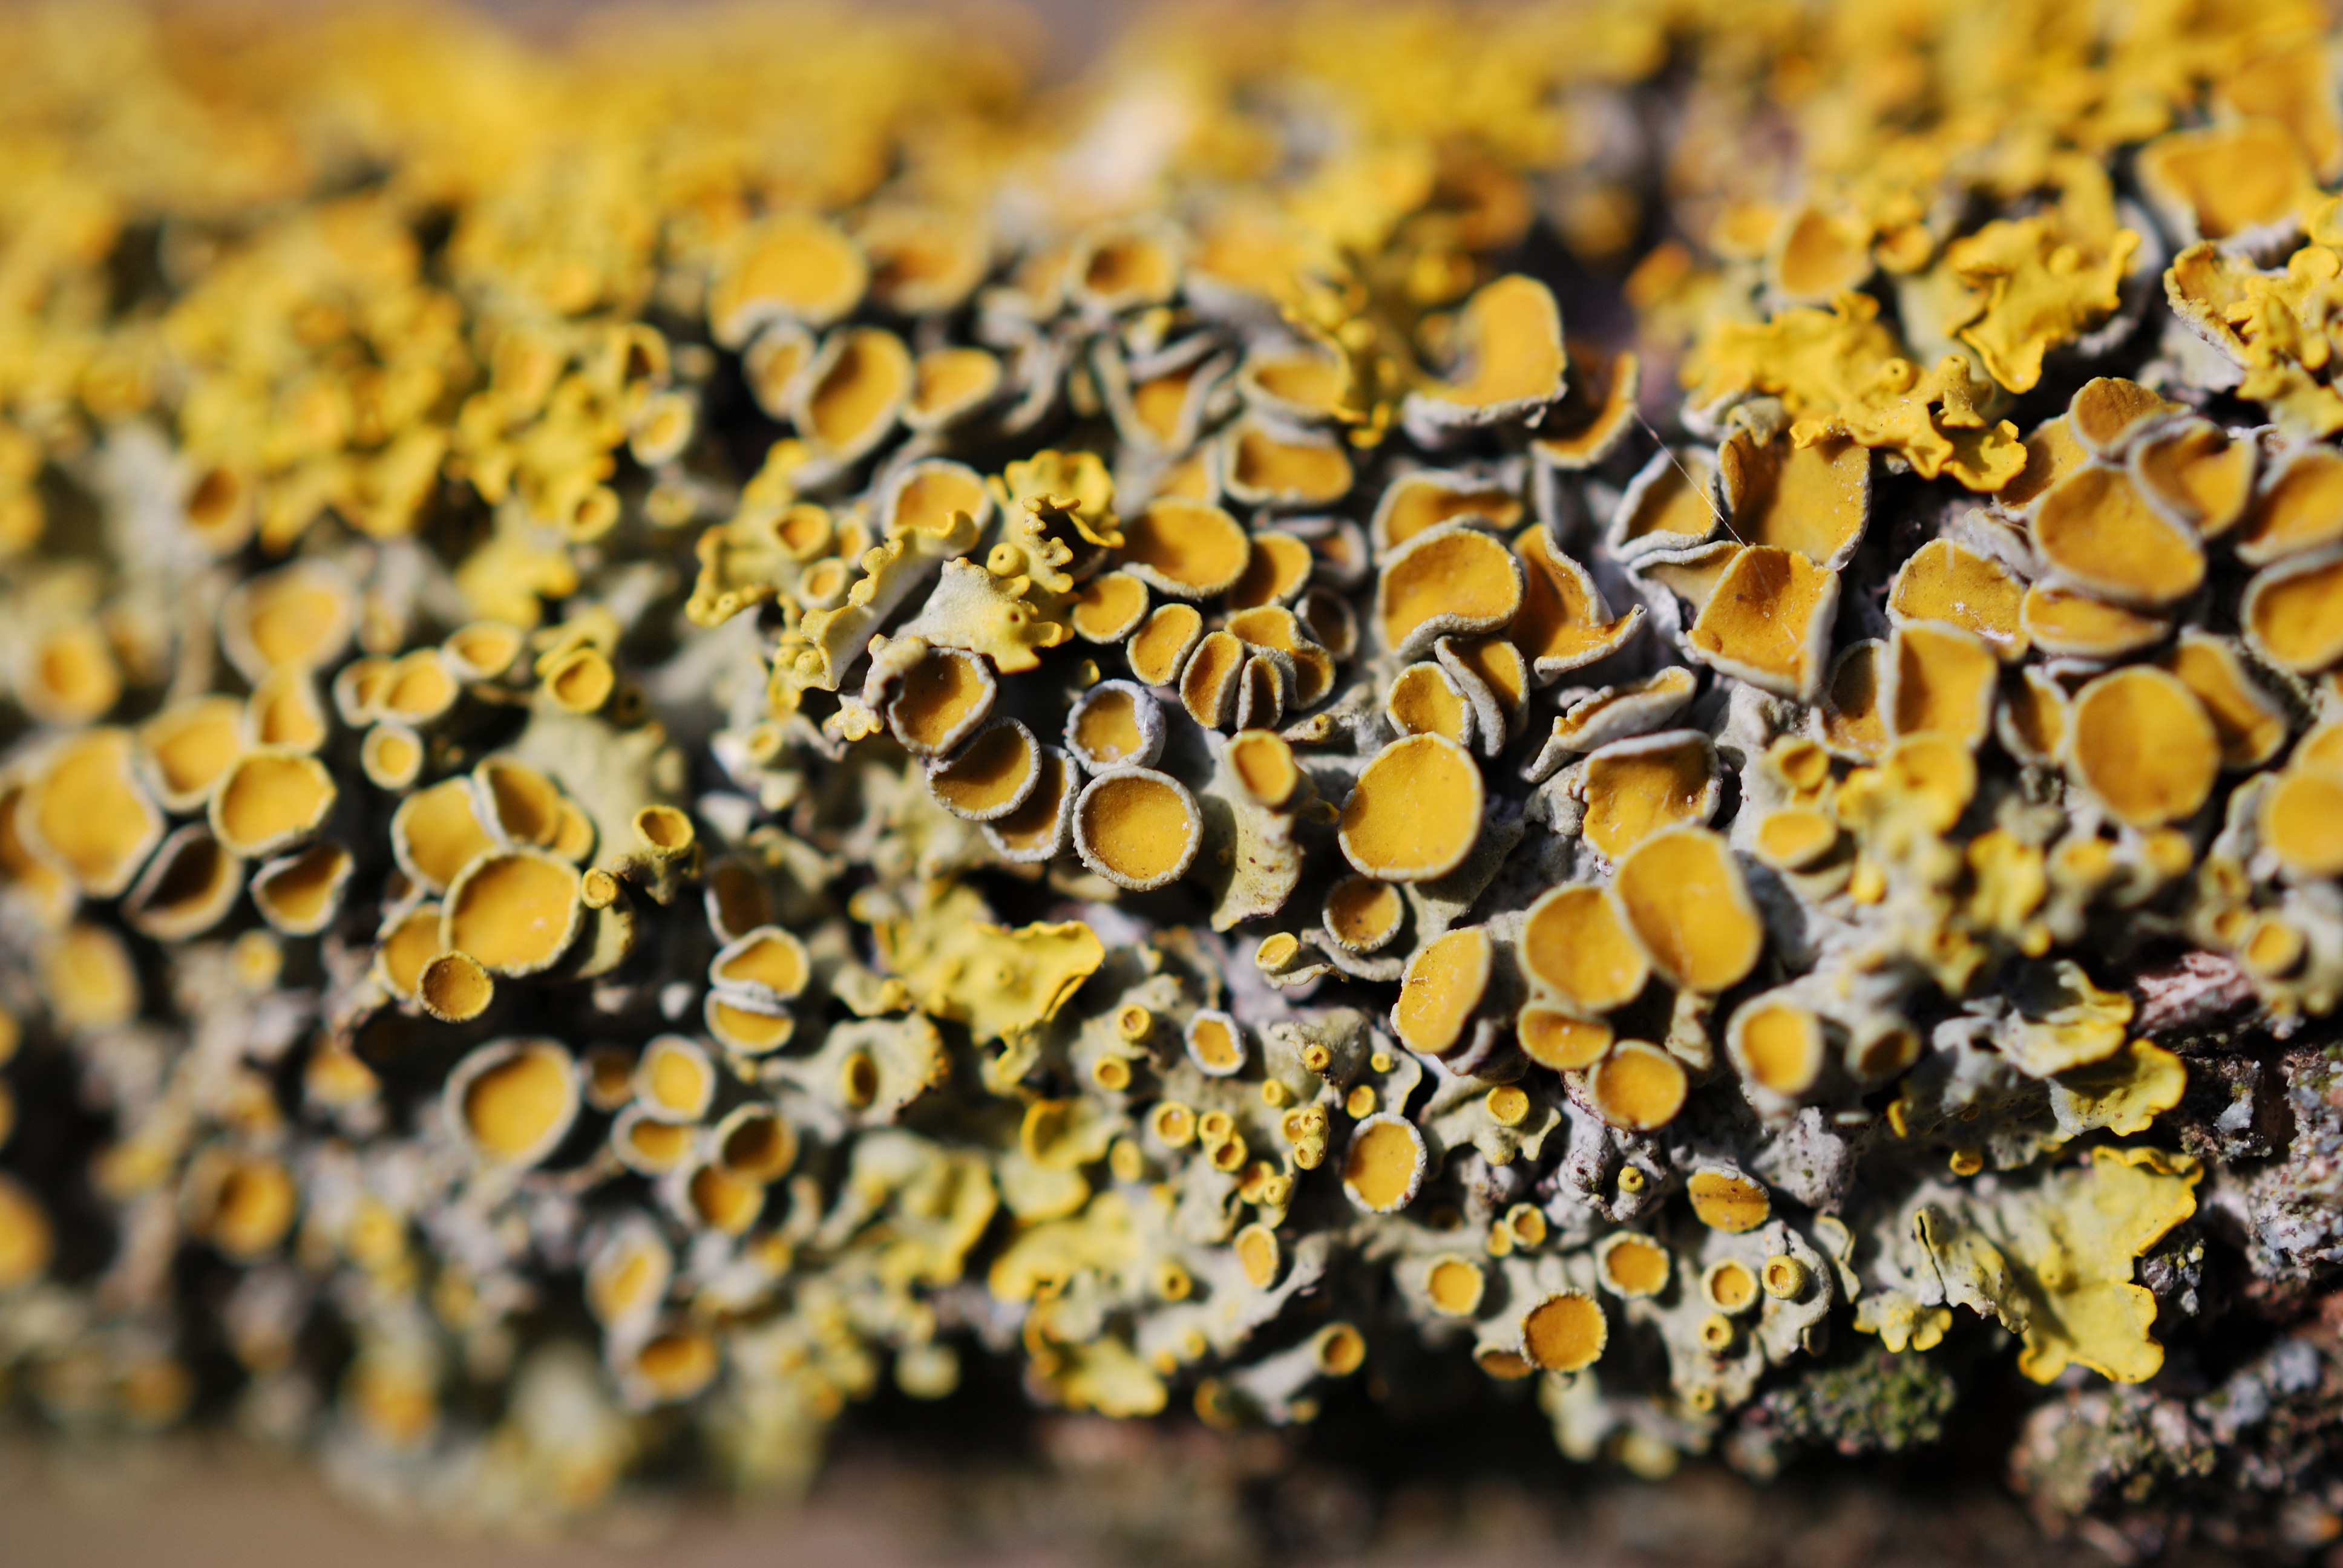
nature, forest, plant, wood, photography, leaf, flower, bark, pattern, pollen, spring, produce, crop, autumn, soil, yellow, flora, close up, lichen, disk, macro photography, flowering plant, daisy family, sunflower seed, land plant